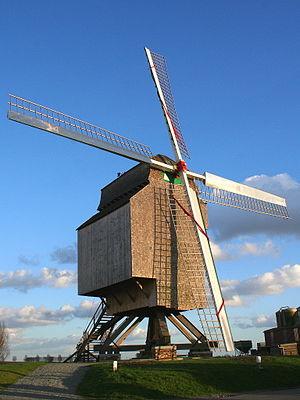
Moulbaix (Belgique), le moulin à vent «
Le moulin de la Marquise est situé un peu à l'extérieur du village de Moulbaix, au sud-ouest et à quelque cinq kilomètres de la ville de Ath, dans la province de Hainaut. Construit en 1614 il surplombe le château du Comte d'Ursel, son propriétaire. il est implanté dans une région très céréalière.
Cette page regroupe l'ensemble du patrimoine immobilier classé de la ville belge d'Ath.
Le moulin à vent est un dispositif qui transforme l’énergie éolienne en mouvement rotatif au moyen d’ailes ajustables. En tant que moulin, il est utilisé le plus souvent pour moudre des céréales, broyer, piler, pulvériser diverses substances, presser des drupes ou écraser des olives pour produire de l'huile; il a pu aussi servir à actionner une pompe, par exemple pour l’irrigation ou pour assécher les polders; ou un groupe de scies.